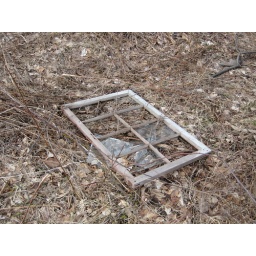
A window in the grass